Morristown-Hamblen High School West

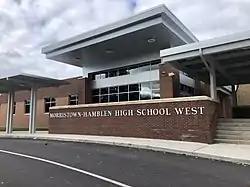
Front of Morristown West High School in May 2021

Morristown-Hamblen High School West (also known as Morristown West High School) is a secondary school located in Morristown, Tennessee. The school incorporates grades 9–12. The mascot is the Trojan. The school colors are crimson and white. As of the 2021-2022 school year, 1,489 students were enrolled.